Kiril Dimitrov (footballer)

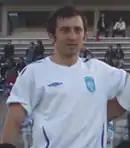
Dimitrov in 2009

Kiril Dimitrov (born 21 January 1985) is a Bulgarian former footballer who is the general manager of Scarborough SC in the Canadian Soccer League.